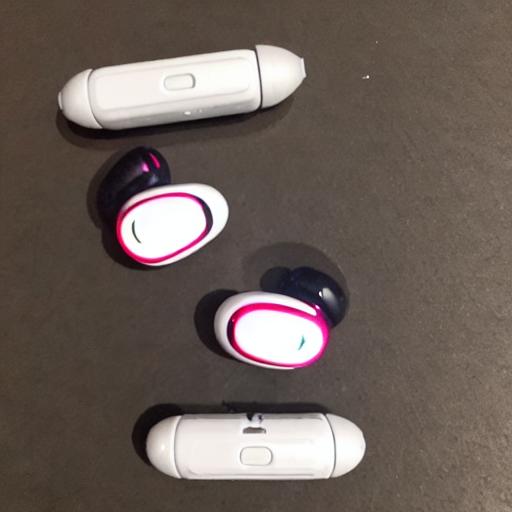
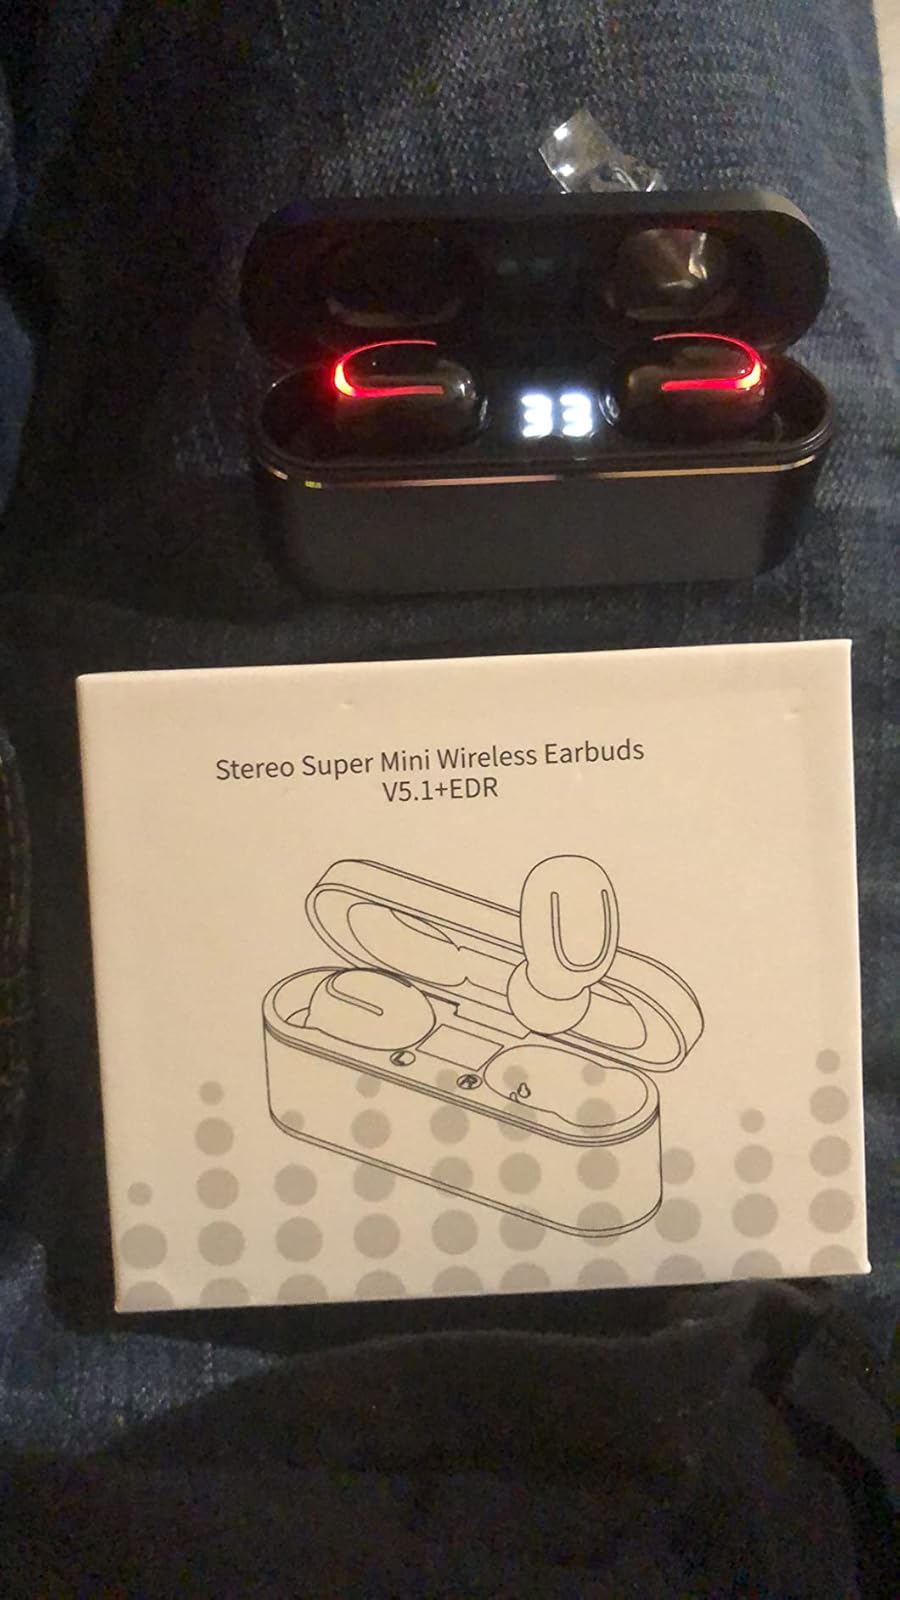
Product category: earbuds
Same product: no